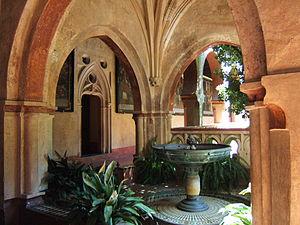
Le monastère royal de Santa María de Guadalupe est un édifice monastique situé à Guadalupe, dans la province de Cáceres de la communauté autonome d'Estrémadure en Espagne. Il fut le plus important monastère du pays pendant plus de quatre siècles, les pèlerins y vénérant la Vierge de Guadalupe. Il est inscrit sur la liste de l’UNESCO du patrimoine mondial.